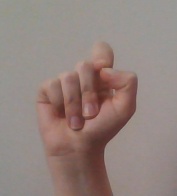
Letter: fa